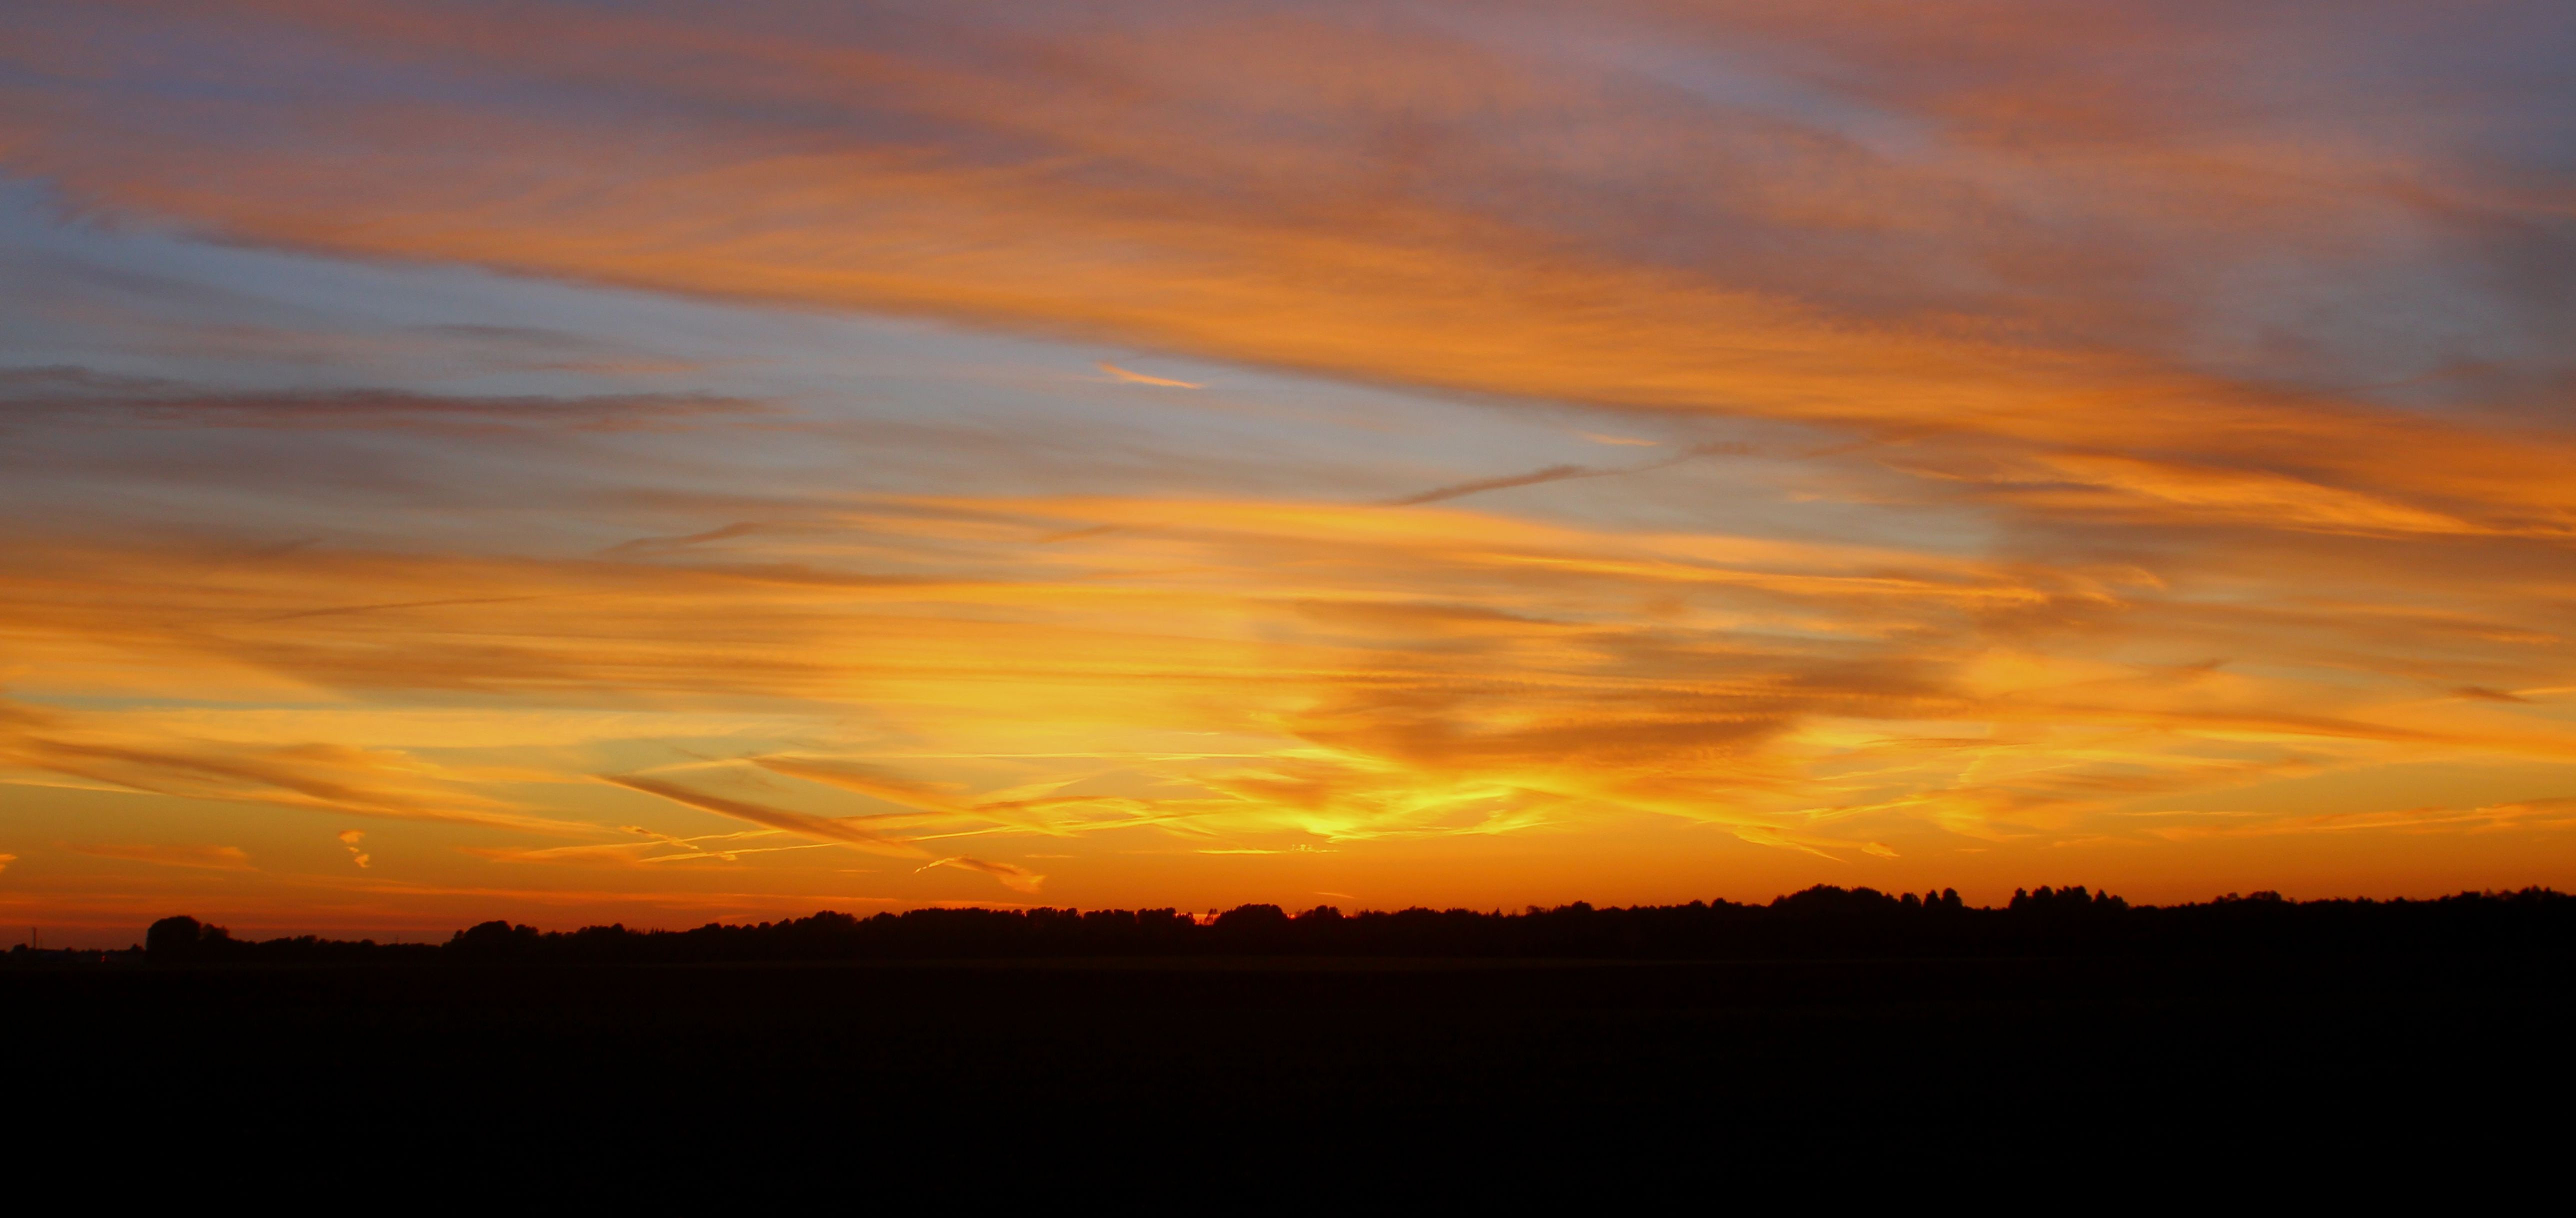
landscape, nature, horizon, cloud, sky, sunrise, sunset, field, prairie, sunlight, morning, dawn, atmosphere, summer, dusk, evening, red, afterglow, red sky at morning